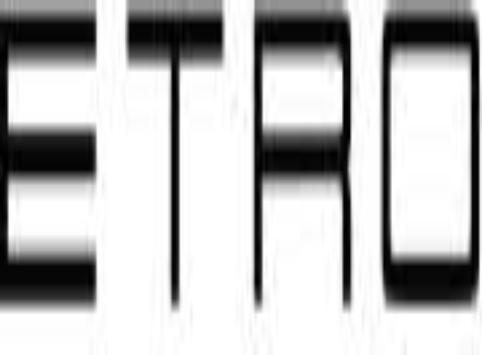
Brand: Etro
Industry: Clothes